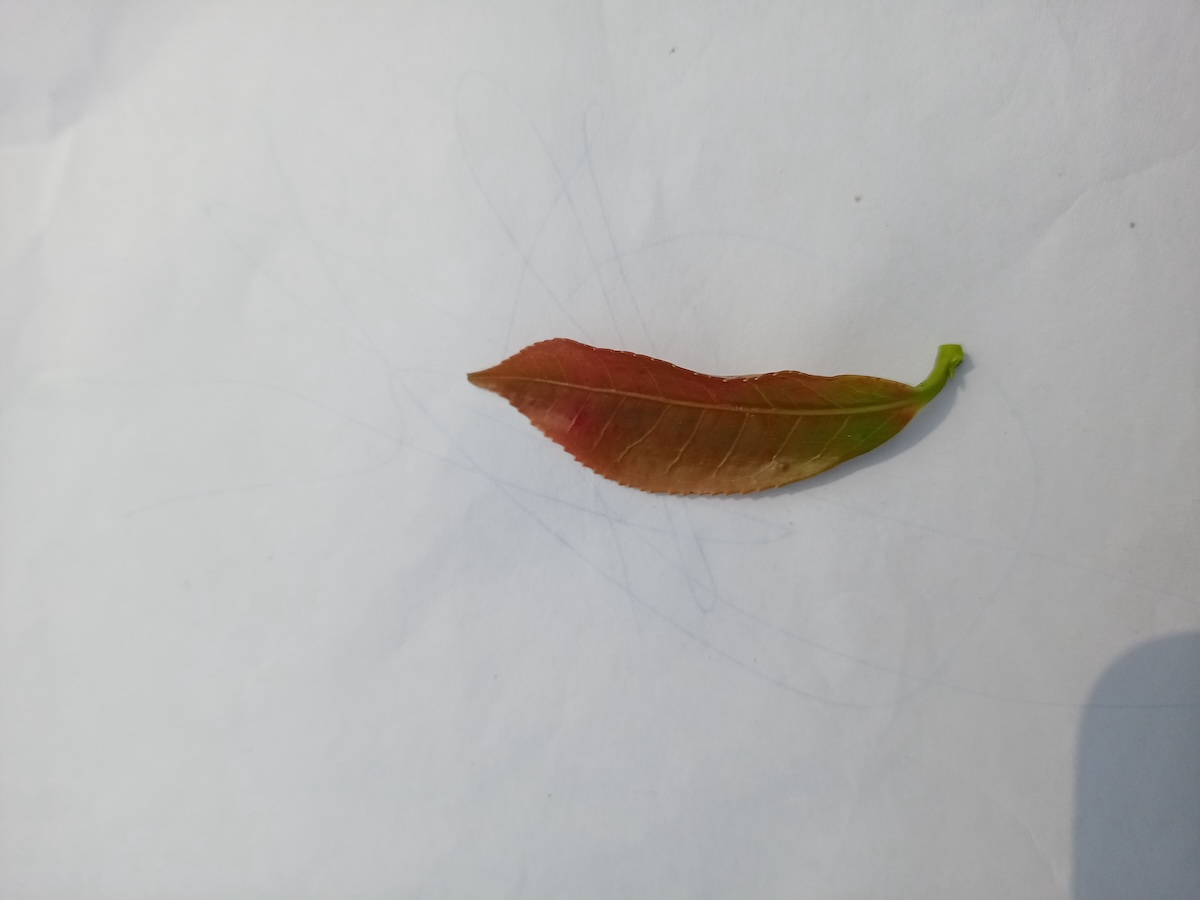
Label: Red spider